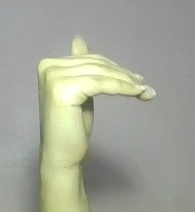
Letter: khaa